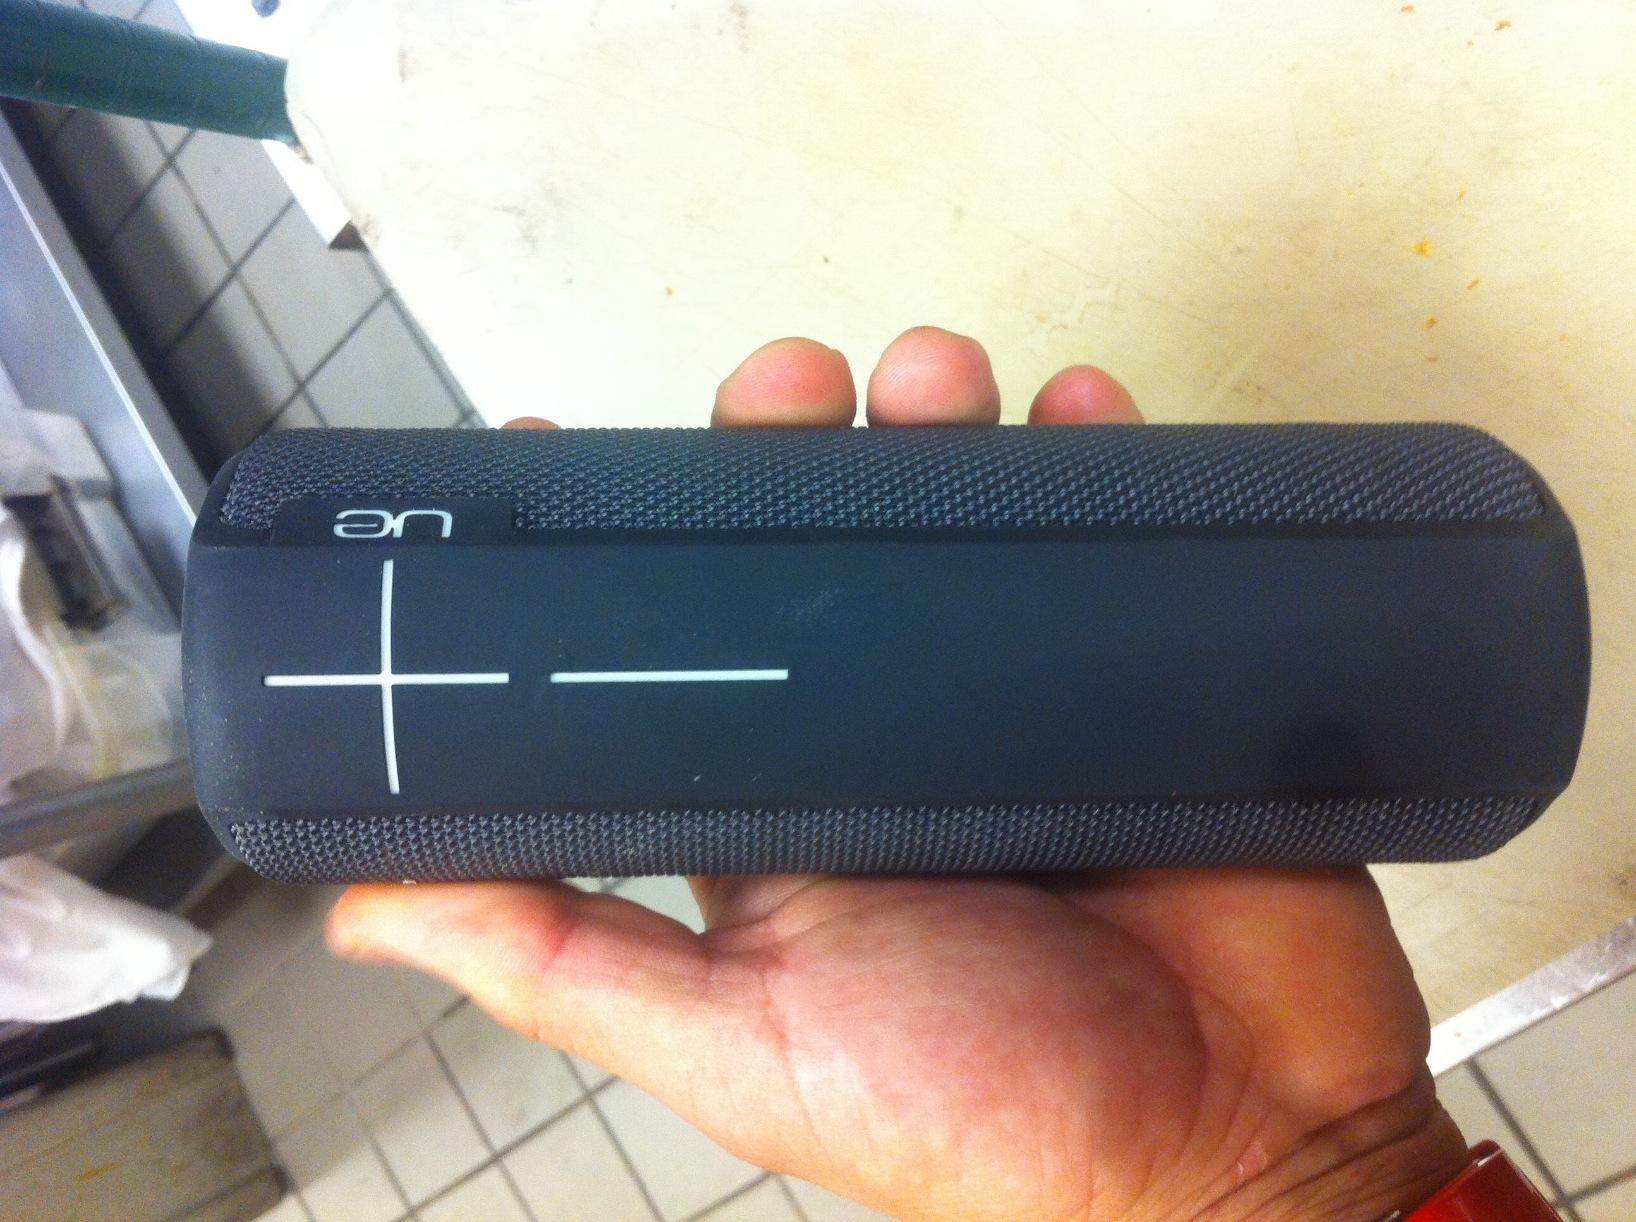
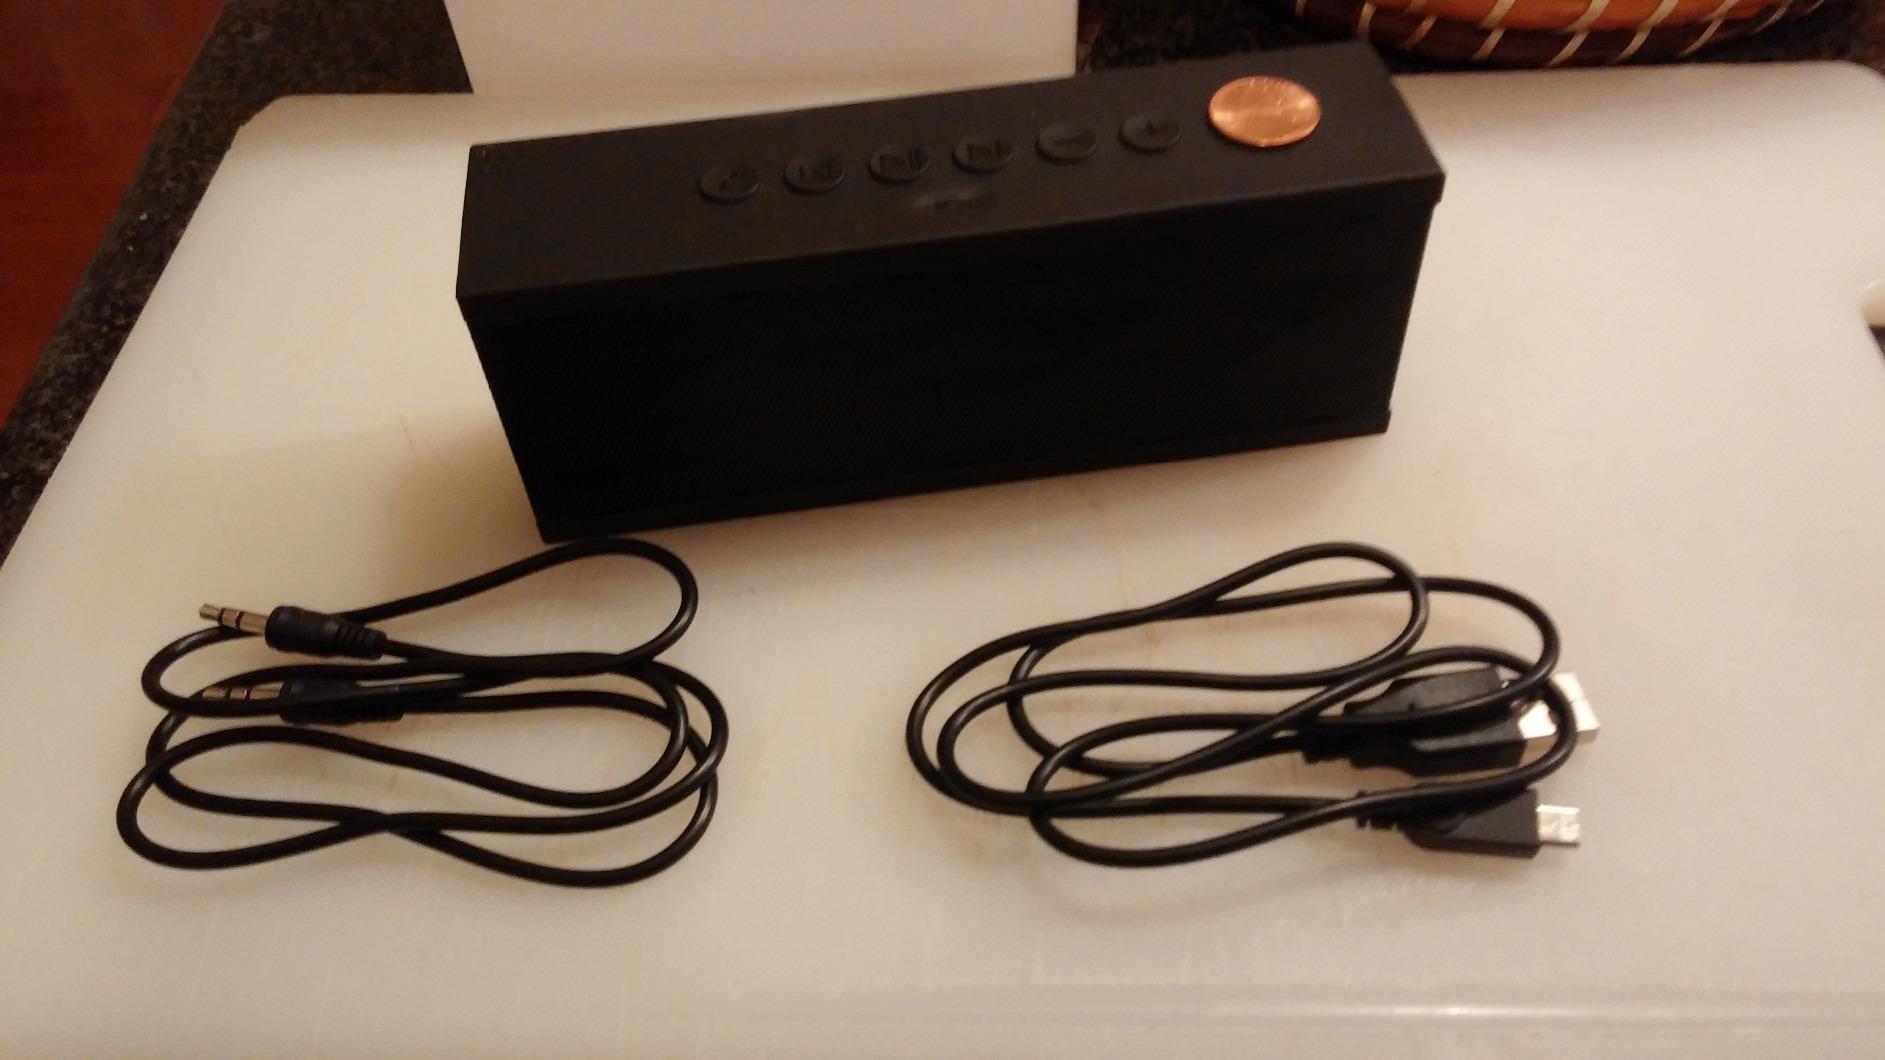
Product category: speaker
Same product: no